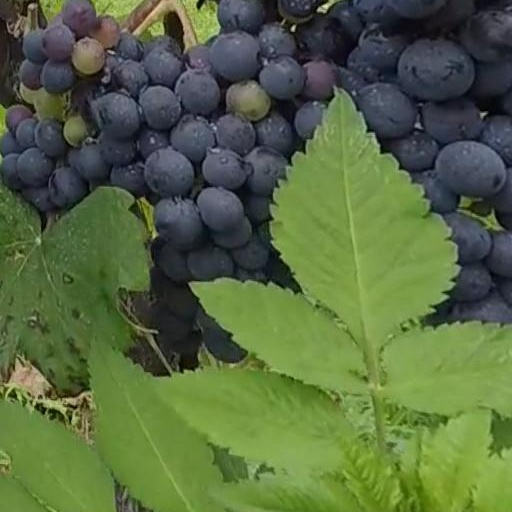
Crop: grape